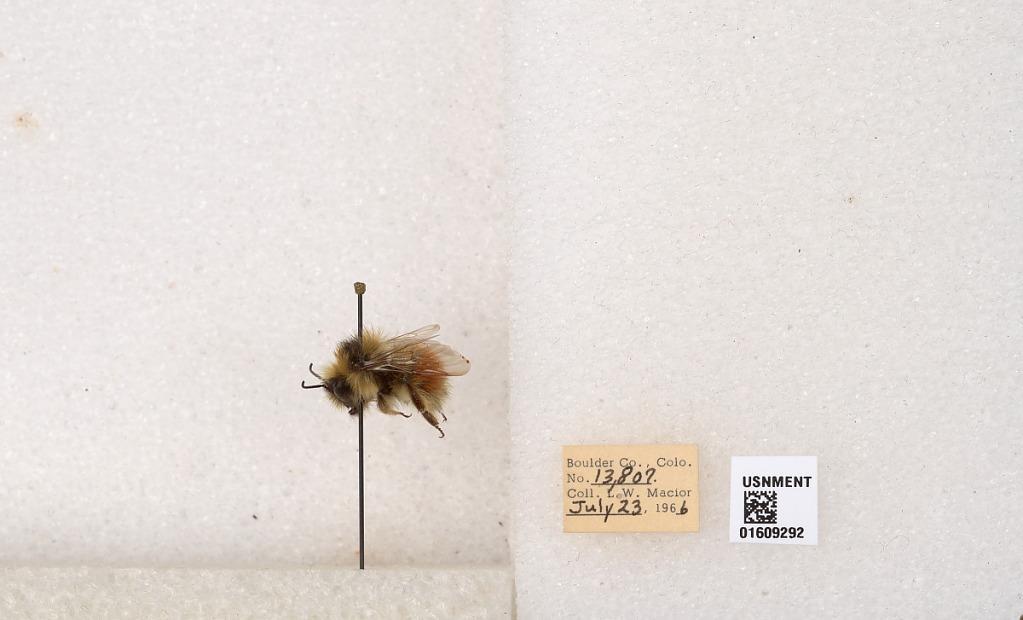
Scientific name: Bombus (Pyrobombus) sylvicola Kirby
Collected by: L. Macior
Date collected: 1966-7-23
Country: United States
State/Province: Colorado
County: Boulder
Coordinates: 40.0263, -105.3